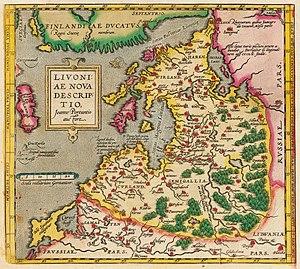
Livonie est le nom historique donné à plusieurs entités politiques se trouvant en Baltique orientale et dont le périmètre géographique a évolué suivant les périodes historiques.